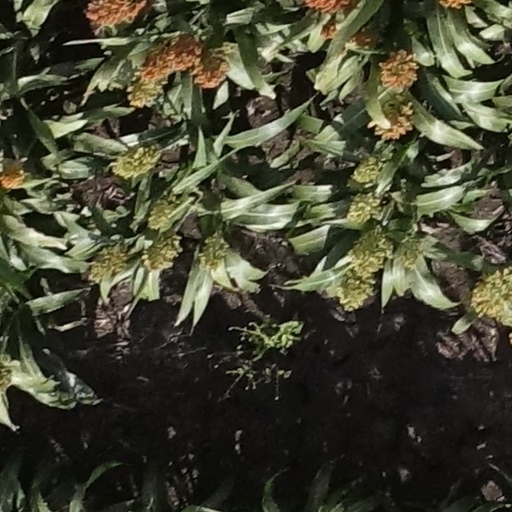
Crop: sorghum